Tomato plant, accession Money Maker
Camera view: tilt-top (135 deg); turntable rotation: 150 degrees
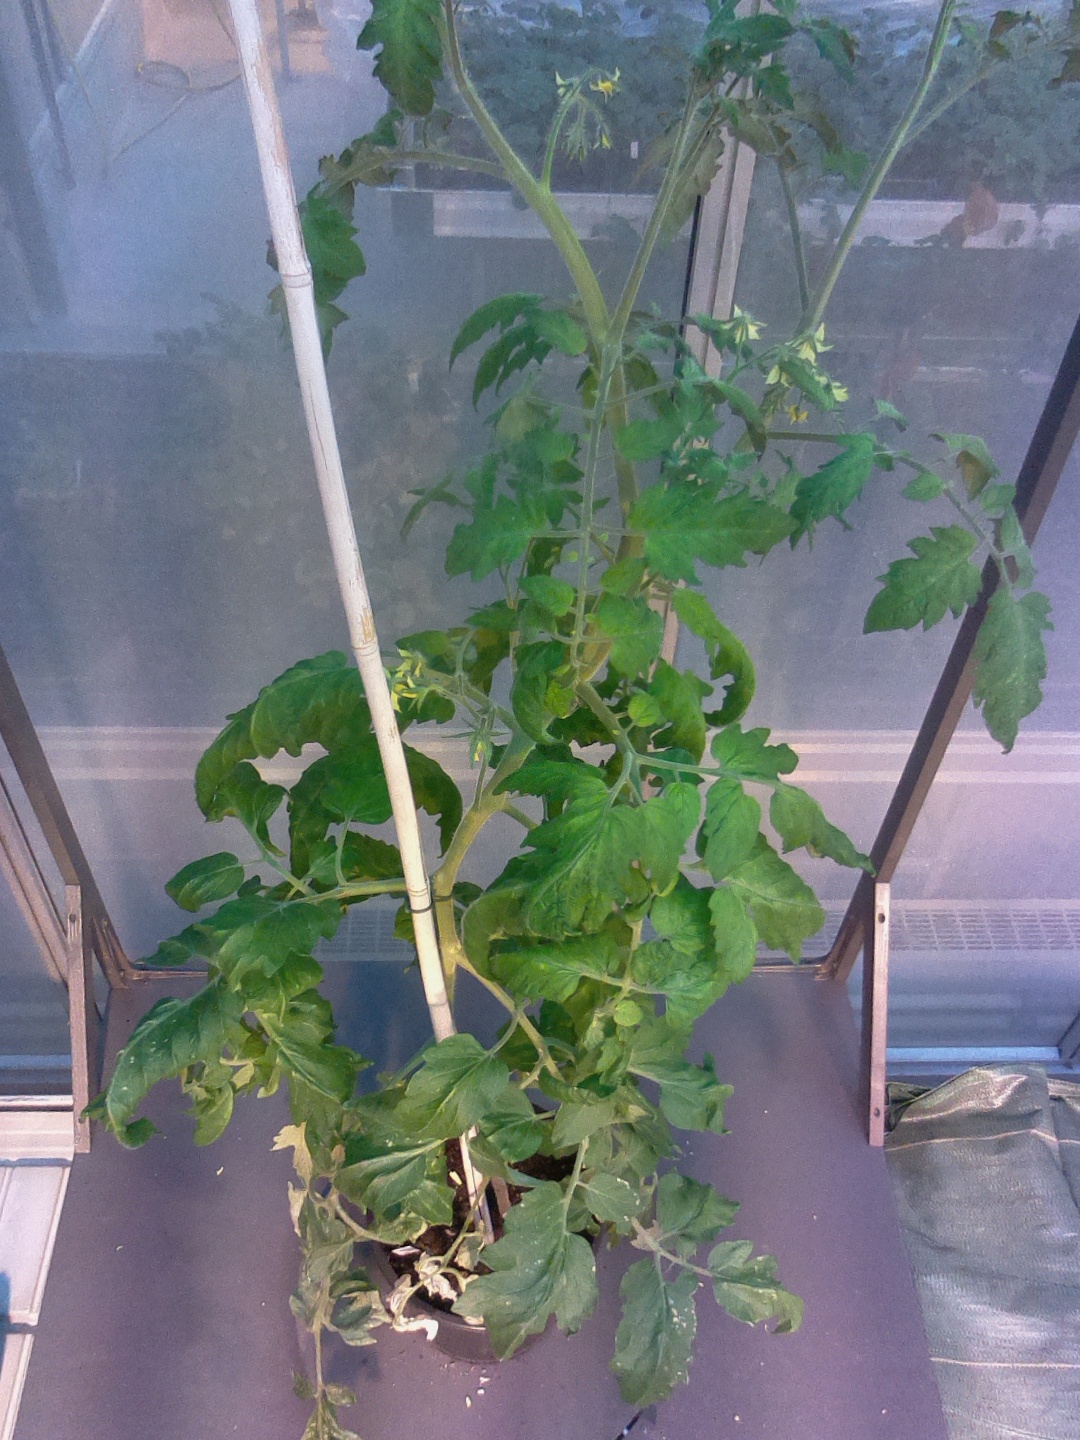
BBCH growth stage 70: Fruits at the main stem or branches visibles